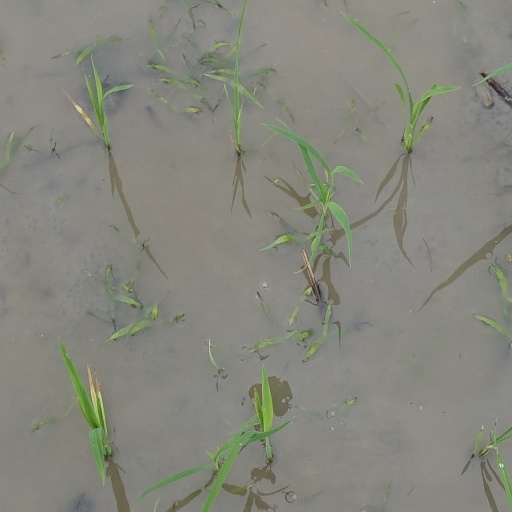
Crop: rice